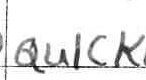
Label: quickly